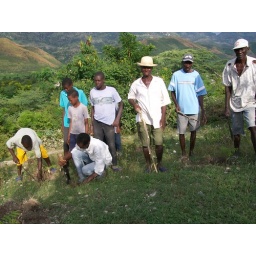
Local farmers plant tree seedling in Margot.